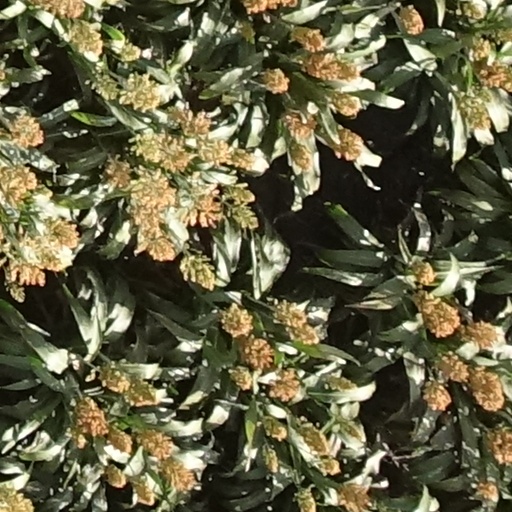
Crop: sorghum